Ballymoney

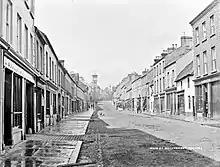
Main Street, Ballymoney, in the early 1900s

After the turn of the century there was local support for the Independent Orange Order, promoted by its first Imperial Grand Master, Lindsay Crawford (an admirer of the United Irishmen), as an expression of "progressive Protestantism". In 1906, the IOO supported the election of Liberal, R. G. Glendinning due largely to his support for compulsory land purchase.